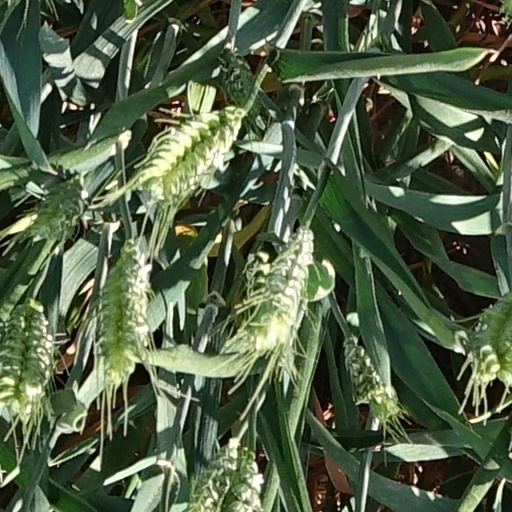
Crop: wheat